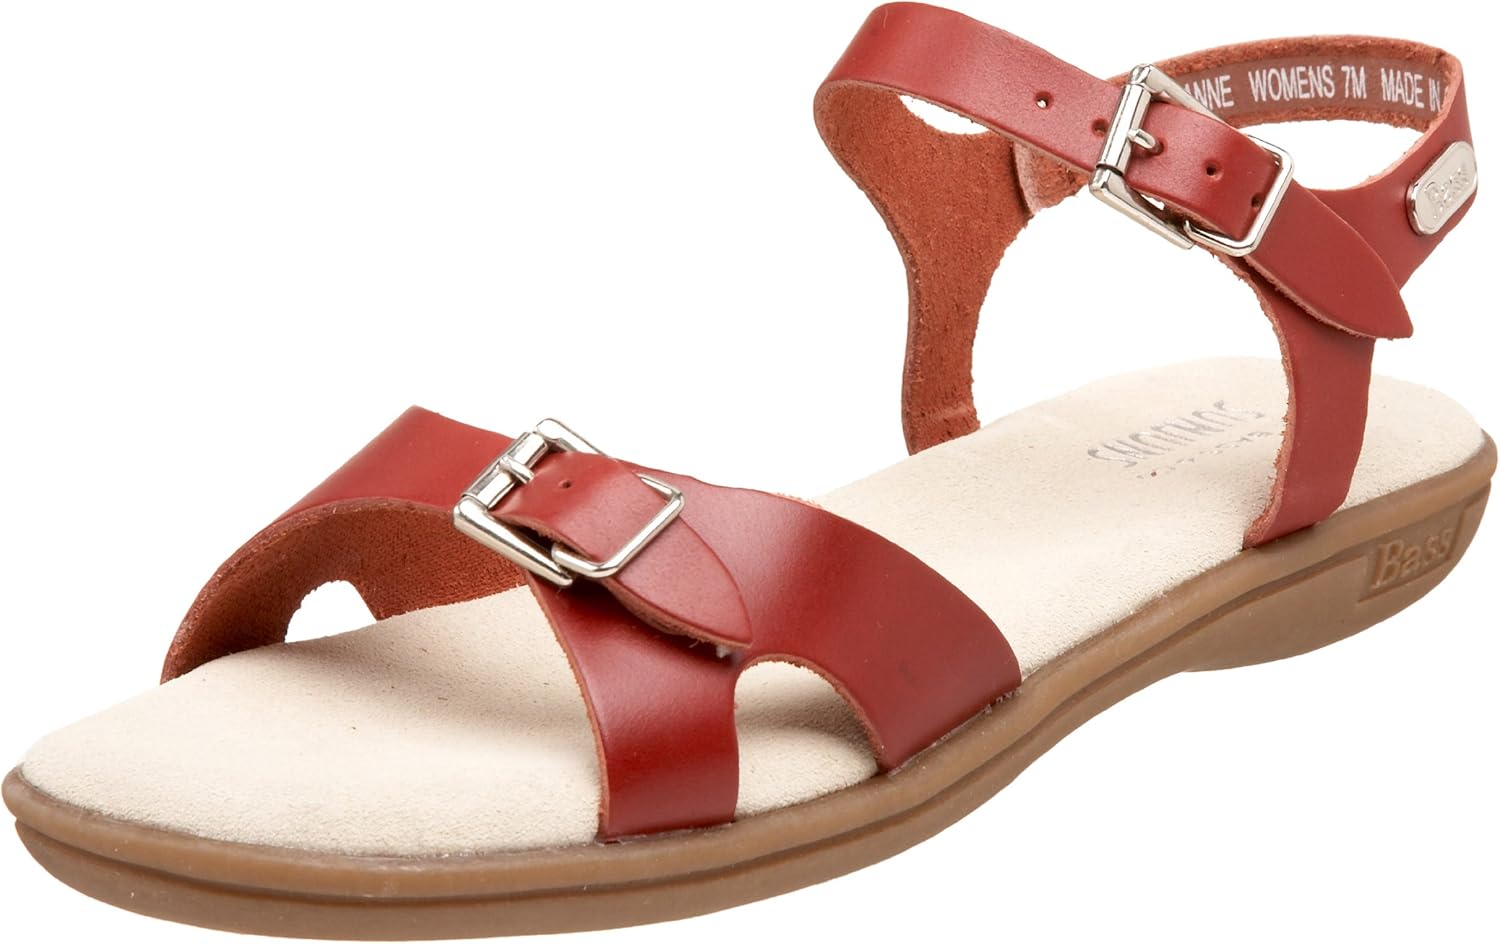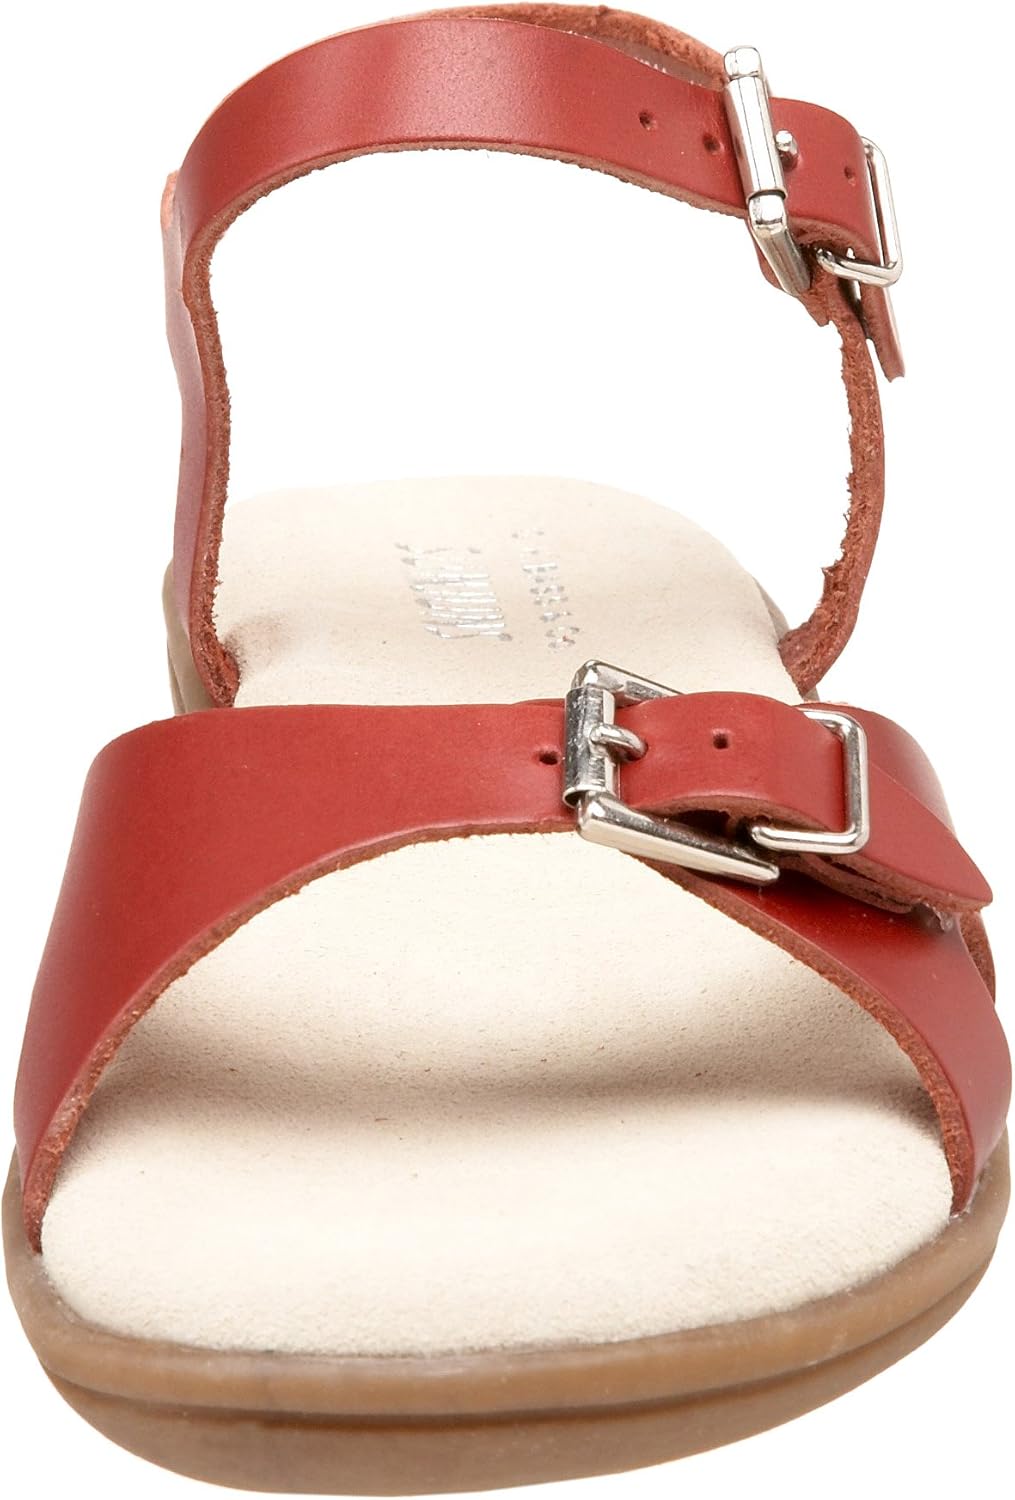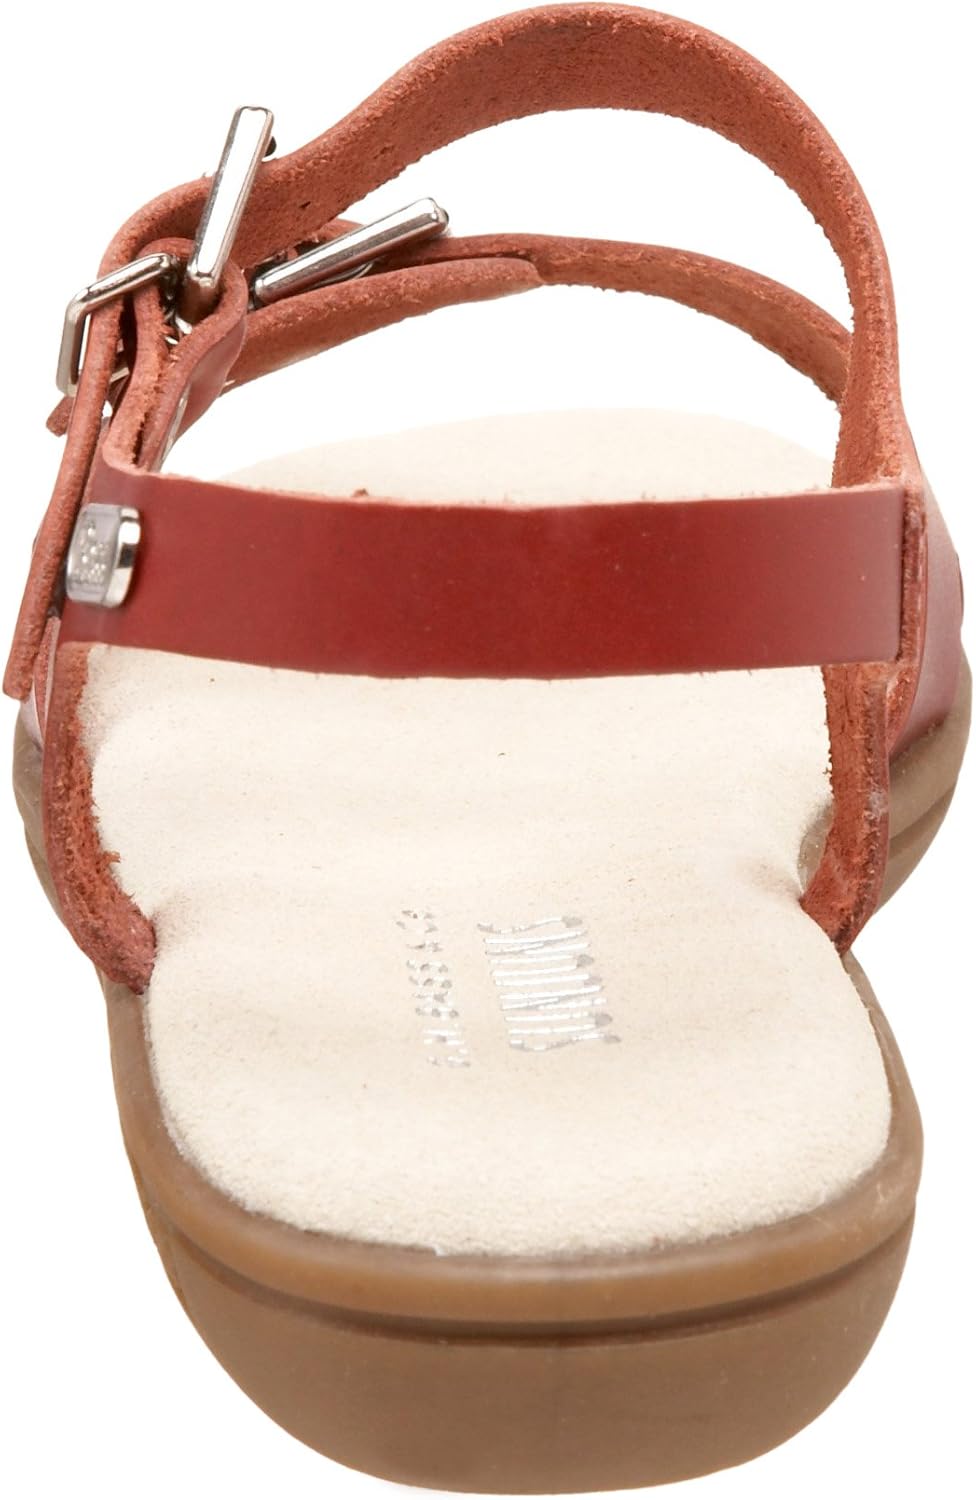
G.H. Bass & Co. Women's Joanne Sandal
Category: AMAZON FASHION
This simple shoe from Bass was made just as much for comfort as it was style. The thickly-padded footbed will carry you all throughout the warm-weather season, and you'll love its leather strappy design with adjustable buckles that look good with everything. Whether you're shopping for men's, women's, or kids' shoes, you'll find eye-catching styles designed with full days in mind. G.H. Bass styles fit you and the things you do. Classic, all-purpose styles like their original loafers go everywhere, tailored work looks transform plain into polished, and weekend casuals, from sandals to thongs to slip-ons, keep your feet happy while you're on your own time. Shoes worthy of the G.H. Bass label reflect today's latest looks, without overlooking wearability.
Features: 100% Leather | Leather sole | Heel measures approximately 1" | Platform measures approximately 0.5" | Flat sandal featuring adjustable leather buckle straps at toe and ankle | Padded footbed | Metallic logo plate on backstrap